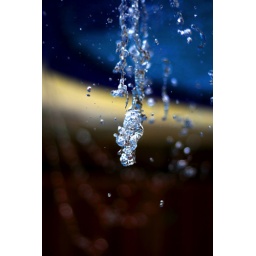
Crystal clear water frozen in the air